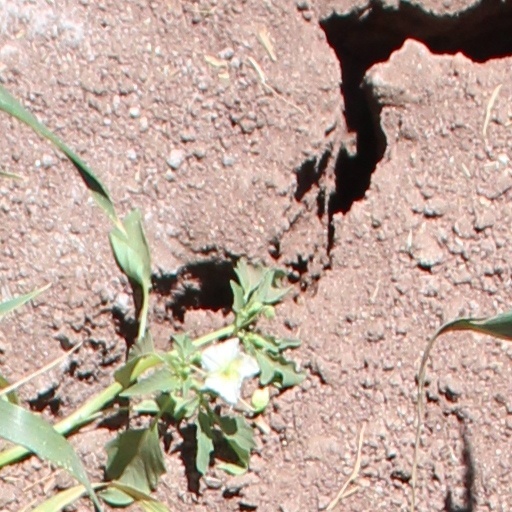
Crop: wheat